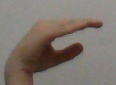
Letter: jeem